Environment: real
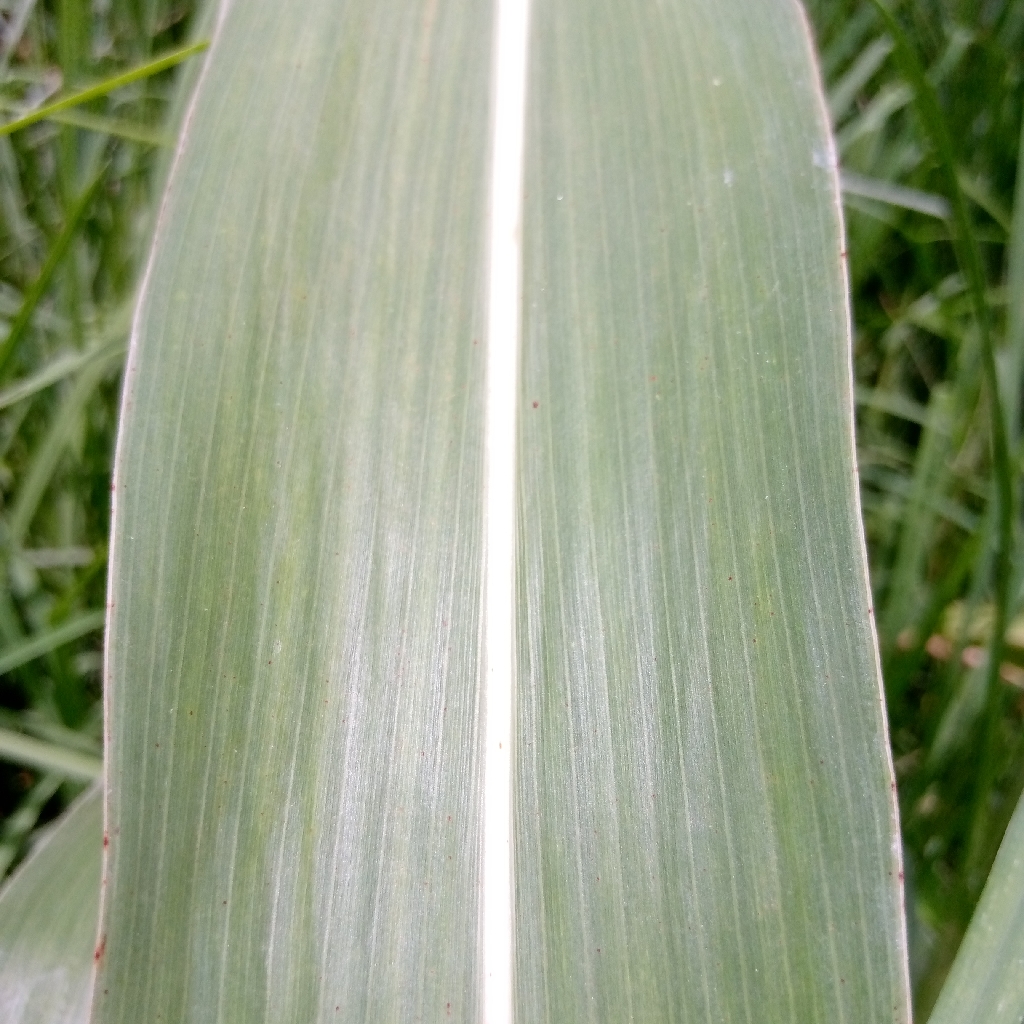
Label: healthy